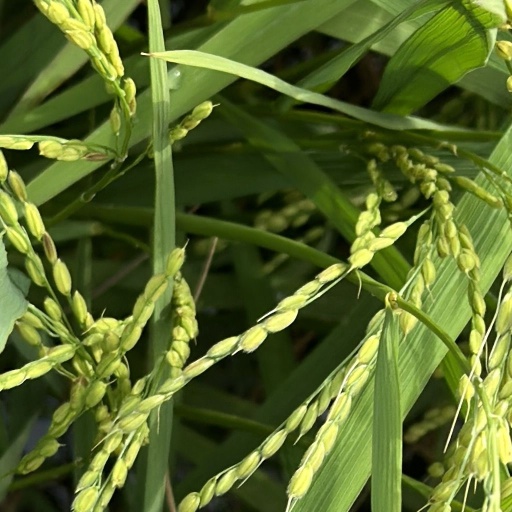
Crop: rice